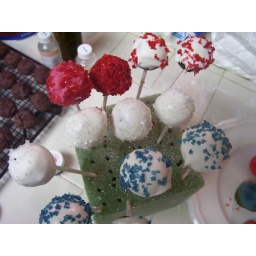
Red, white, and blue cake pops in honor of my cousin Brice serving in the Air Force currently stationed in Japan.